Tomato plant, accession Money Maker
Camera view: bottom (45 deg); turntable rotation: 30 degrees
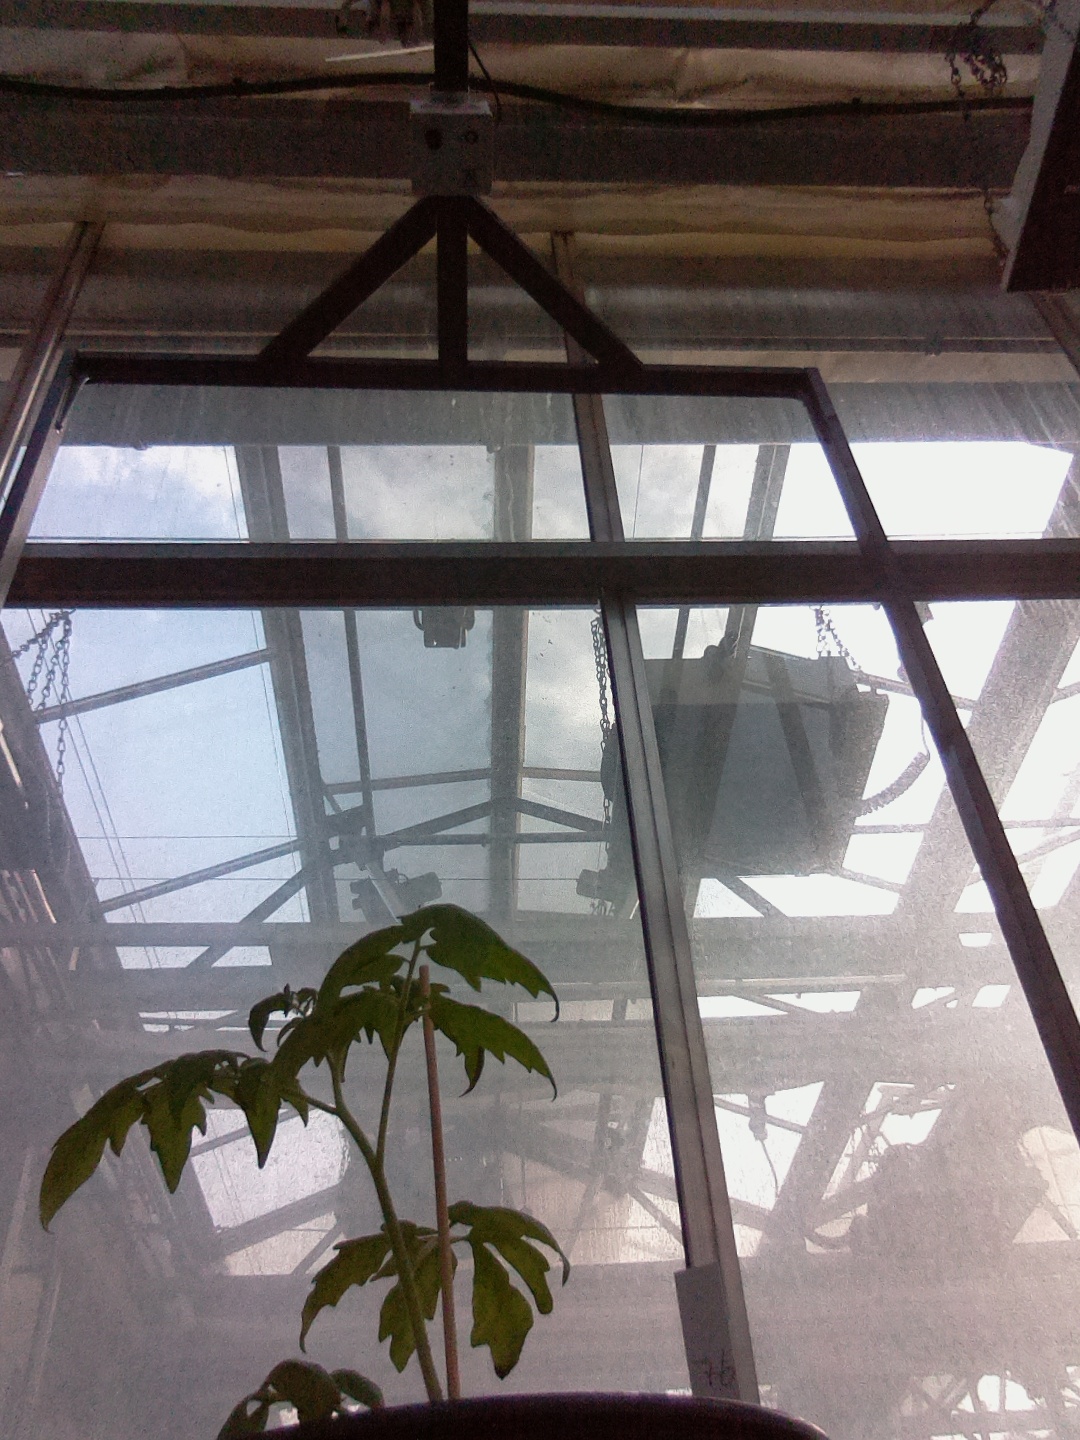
BBCH growth stage 13: 6 of true leaves visible